List of earthquakes in Algeria

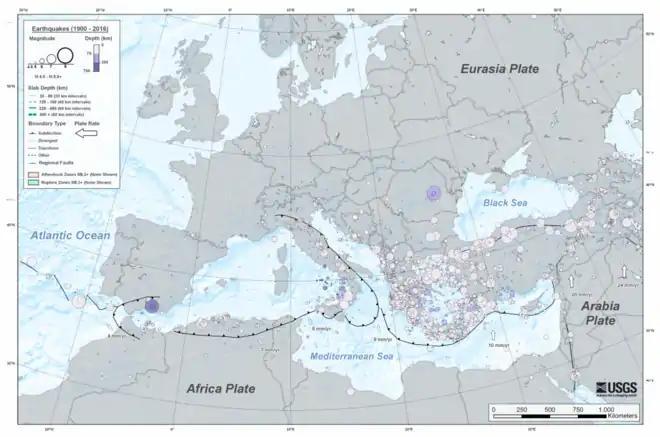

Earthquakes in Algeria occur in the north part of the country, usually north of 35° N. latitude, and occasionally as submarine earthquakes in the Mediterranean Sea. On at least one occasion, this type of event has generated a destructive tsunami.